Poet Laureate of the United Kingdom

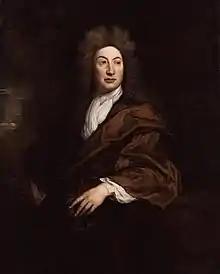
John Dryden, the first poet laureate

The British poet laureate is an honorary position appointed by the monarch of the United Kingdom on the advice of the prime minister. The role does not entail any specific duties, but there is an expectation that the holder will write verse for significant national occasions. The laureateship dates to 1616 when a pension was provided to Ben Jonson, but the first official laureate was John Dryden, appointed in 1668 by Charles II. On the death of Alfred, Lord Tennyson, who held the post between November 1850 and October 1892, there was a break of four years as a mark of respect; Tennyson's laureate poems "Ode on the Death of the Duke of Wellington" and "The Charge of the Light Brigade" were particularly cherished by the Victorian public. Four poets—Thomas Gray, Samuel Rogers, Walter Scott and Philip Larkin—turned down the laureateship. Historically appointed for an unfixed term and typically held for life, since 1999 the term has been ten years. The holder of the position as at is Simon Armitage who succeeded Carol Ann Duffy in May 2019 after her ten years in office.